Dupur Thakurpo

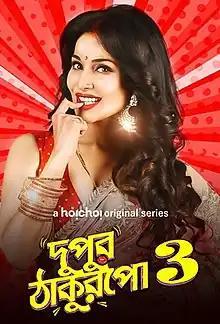
Season 3 poster featuring Flora Saini

Dupur Thakurpo (English: "Paying Guests") is a Bengali web series produced by SVF. The series revolves around a newly married woman and her brothers-in-law.